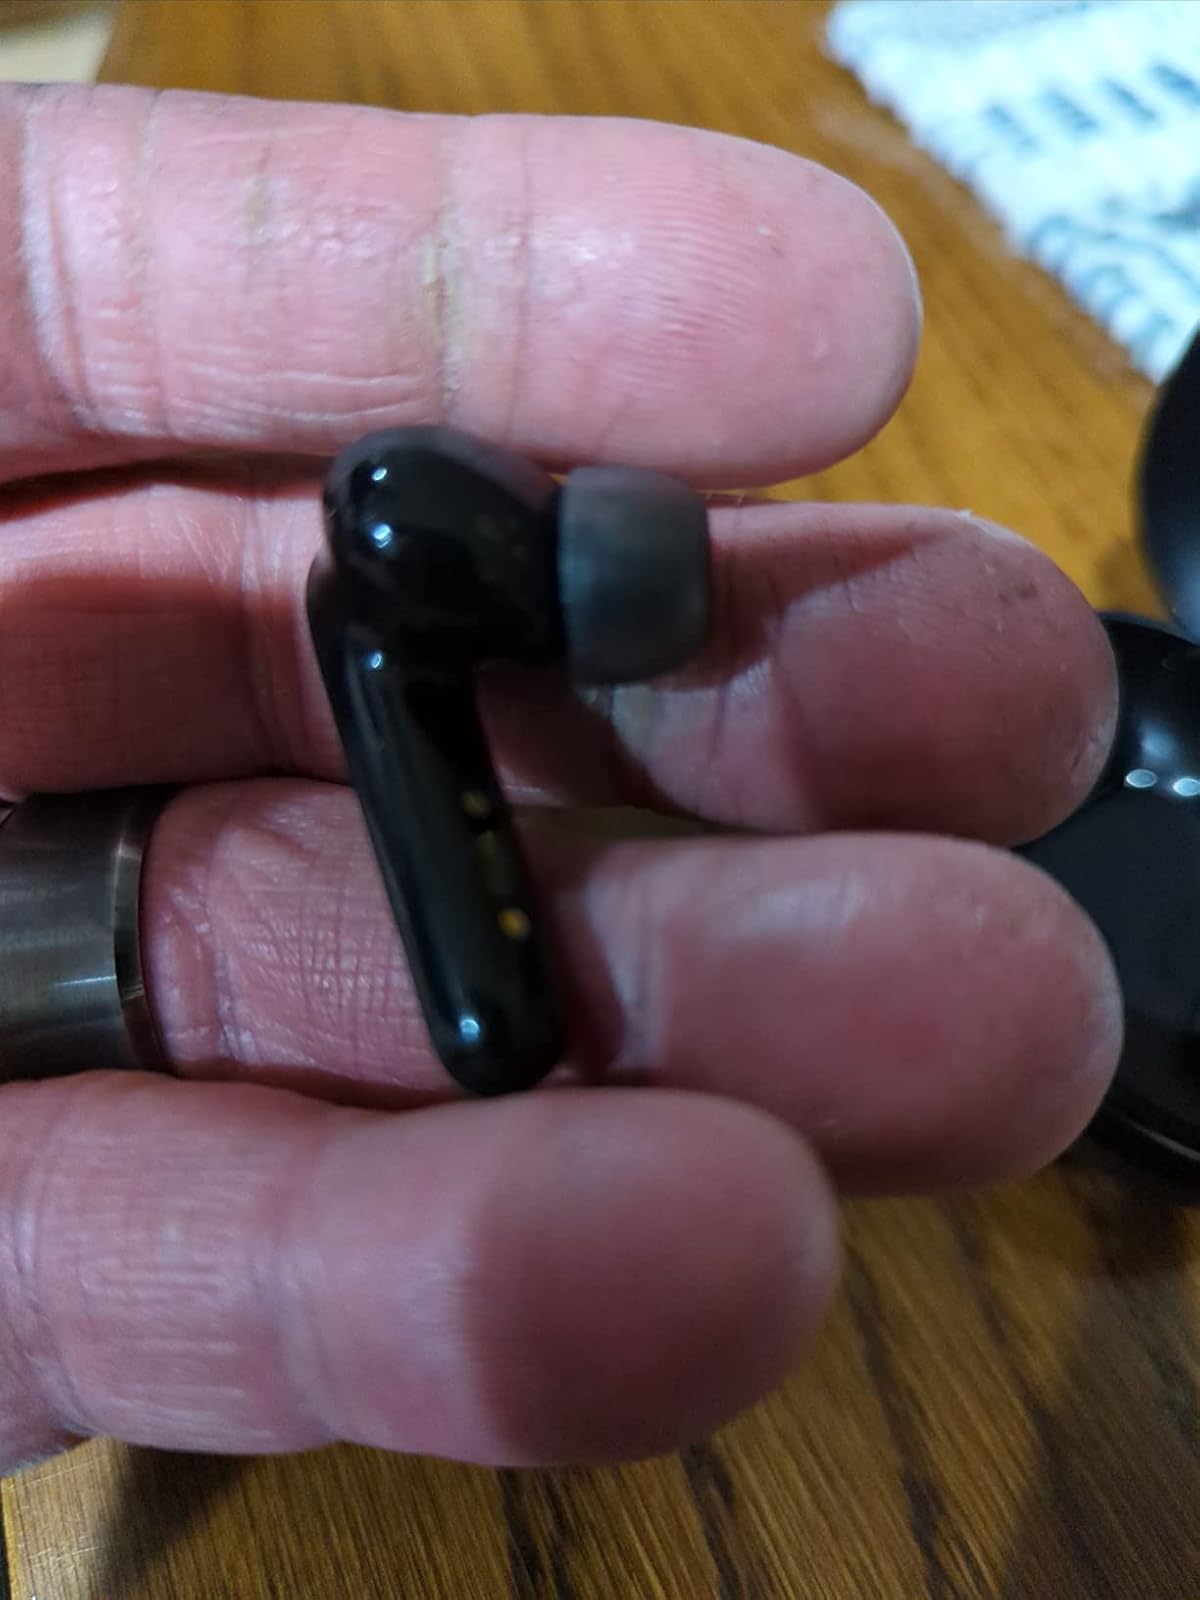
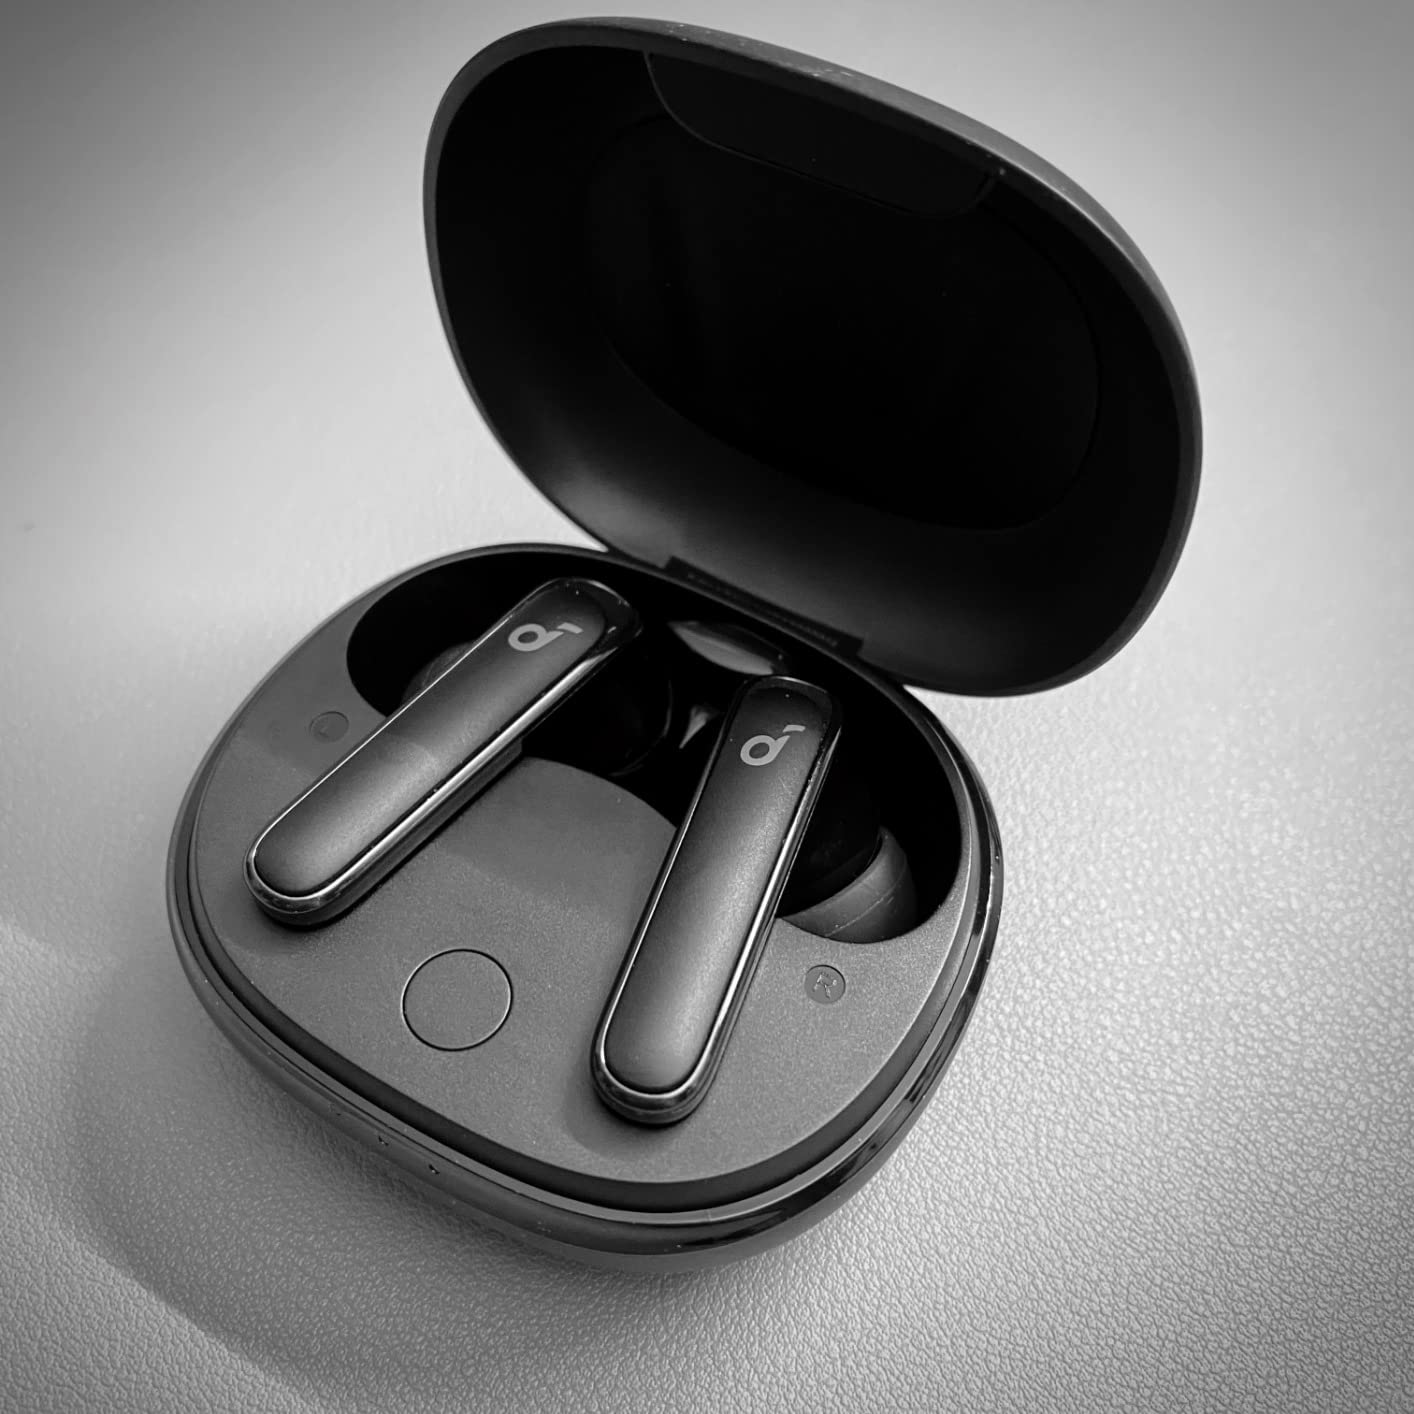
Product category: earbuds
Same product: yes